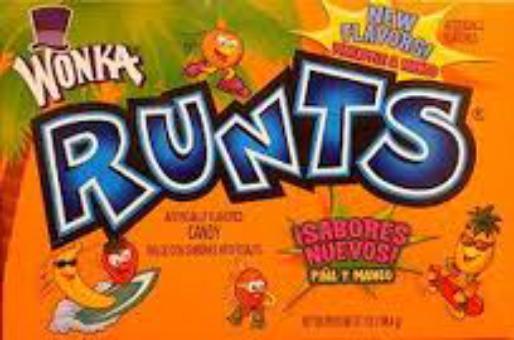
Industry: Food